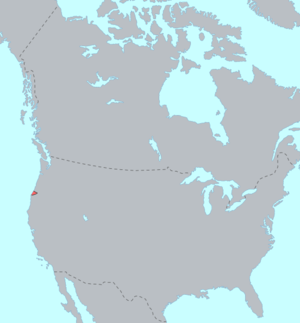
Les Langues coos est une famille de langues amérindiennes qui étaient parlées le long de la côte pacifique méridionale de l'Oregon. Elles sont aujourd'hui éteintes.